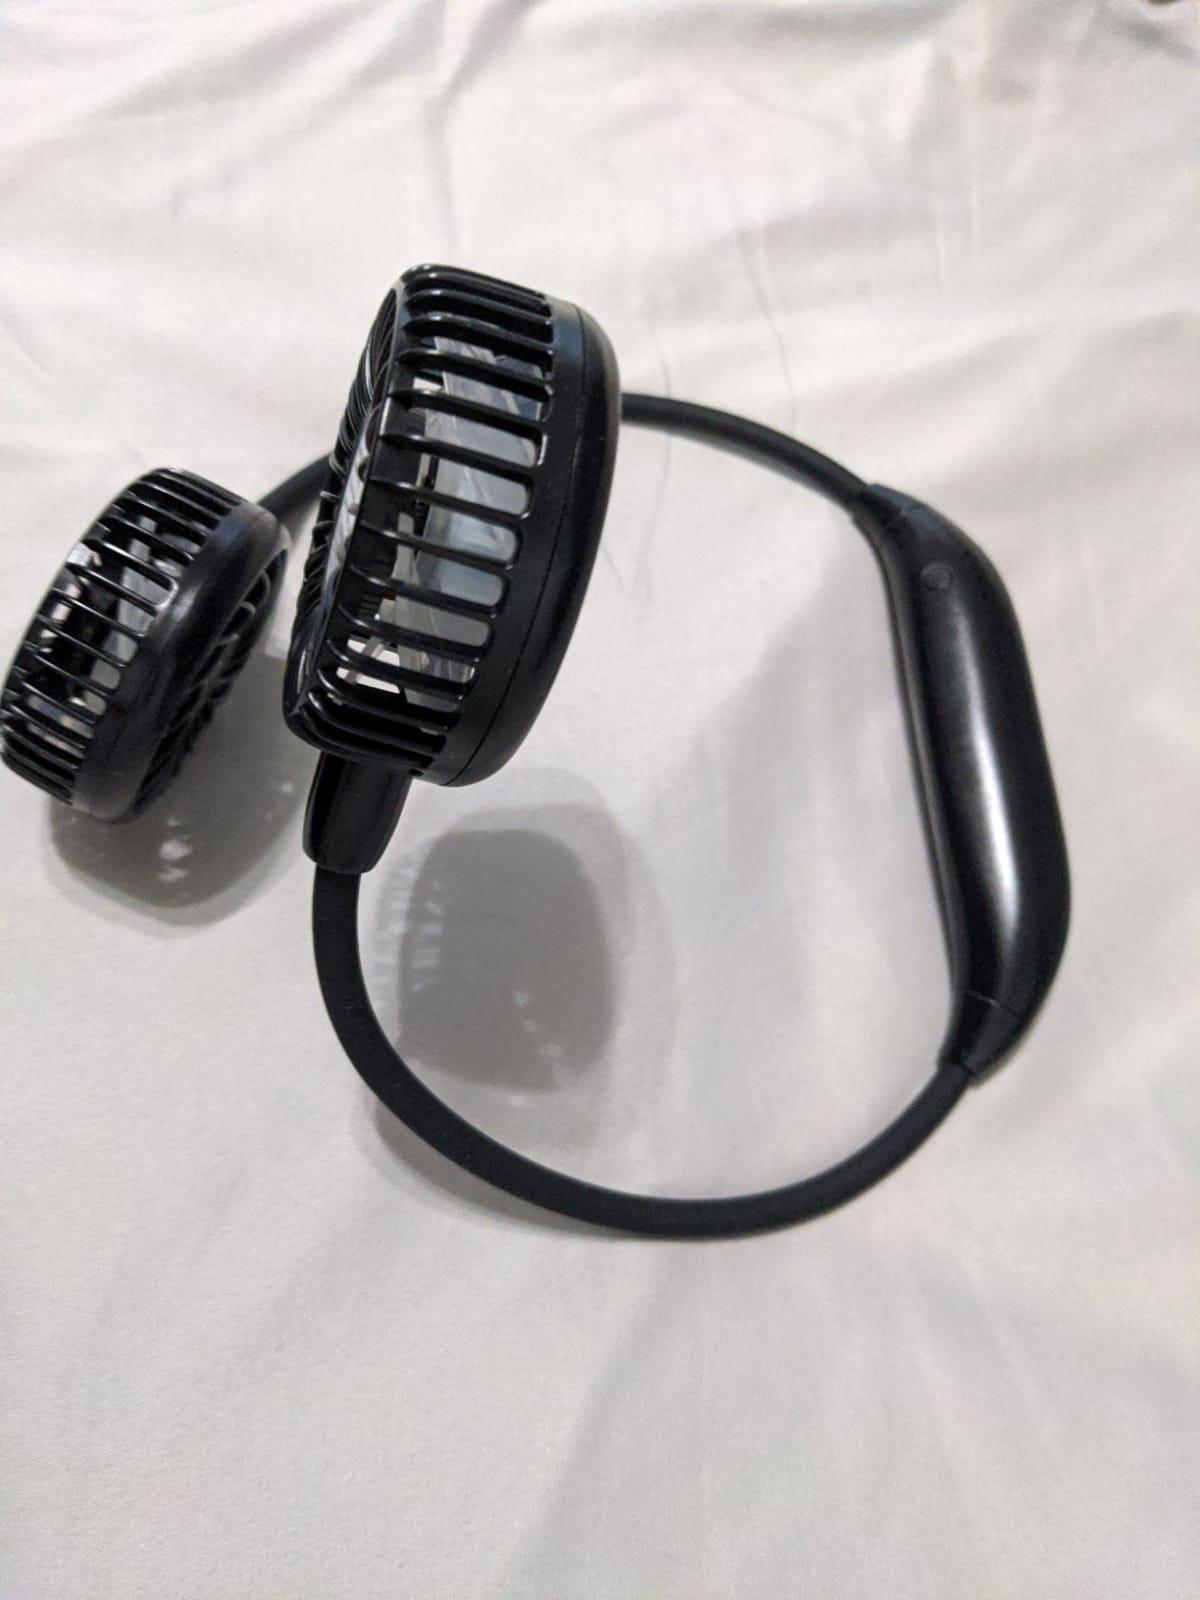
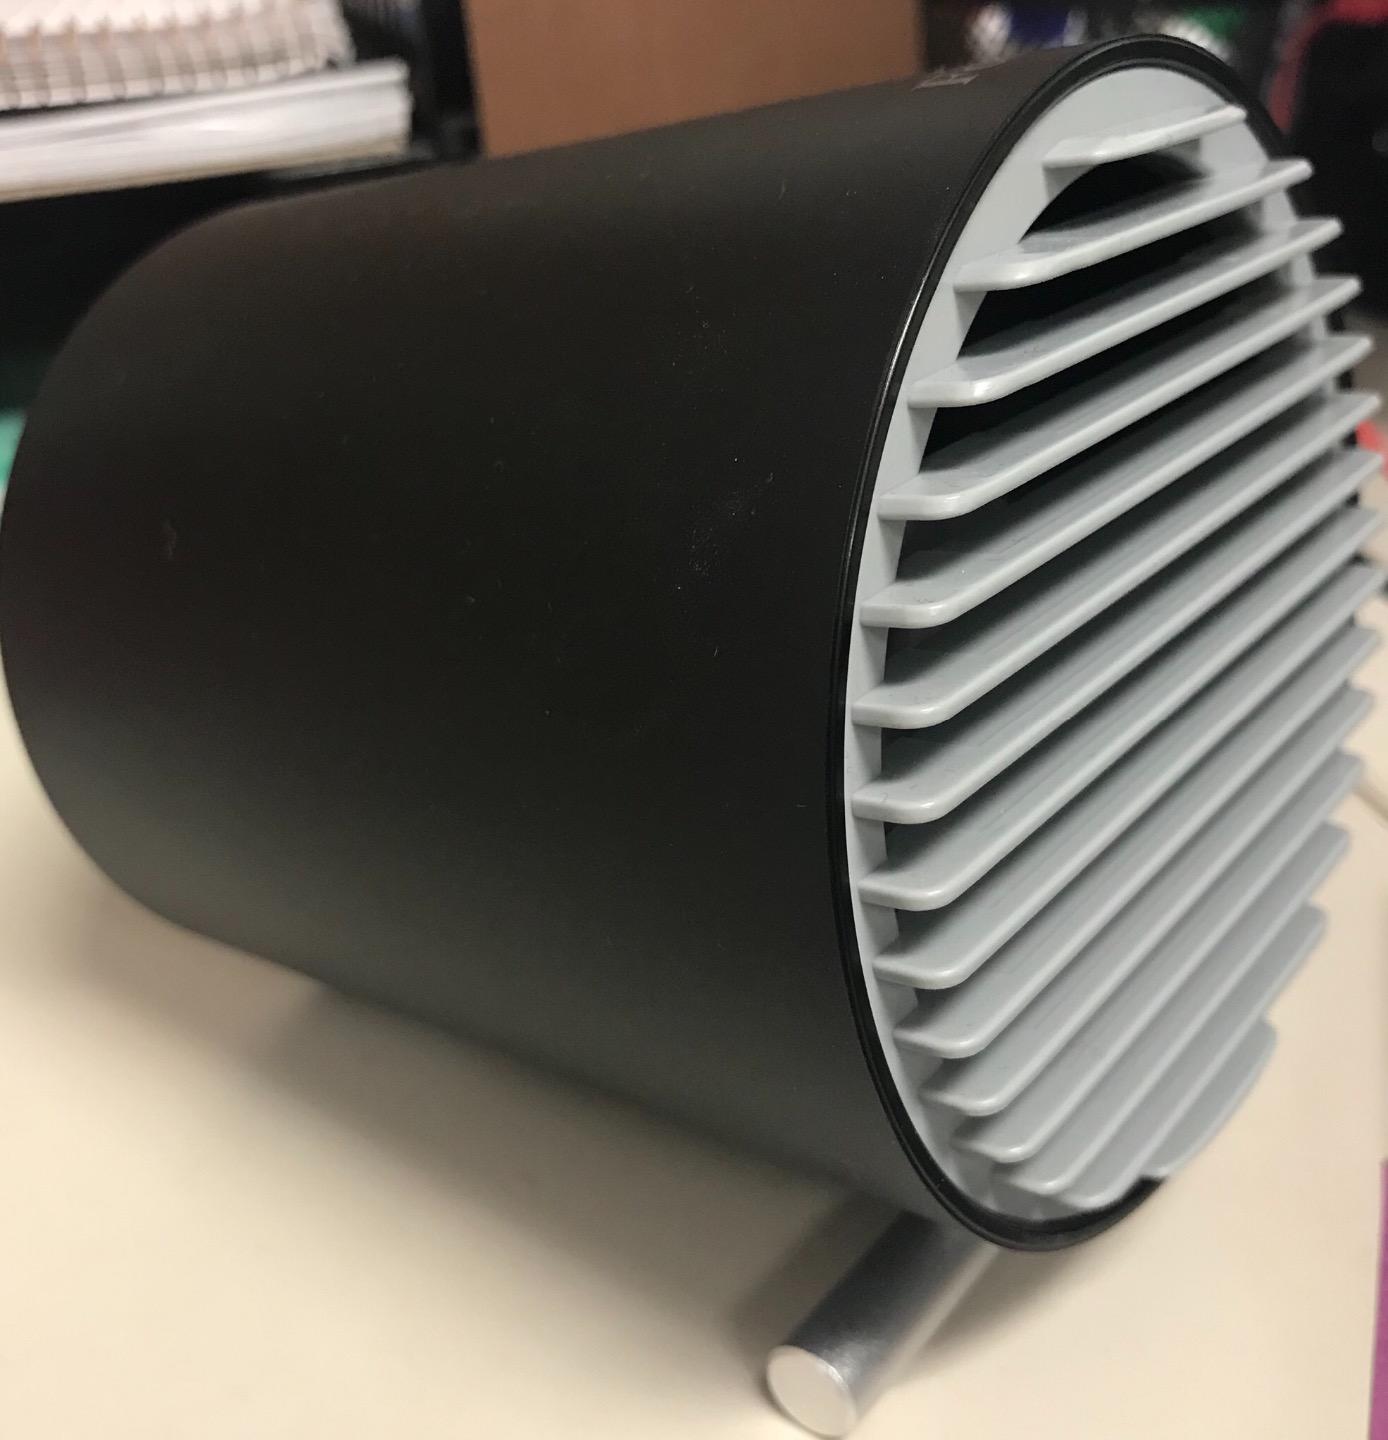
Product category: fan
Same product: no